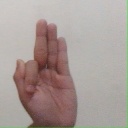
अक्षर: फ